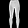
Label: Trouser